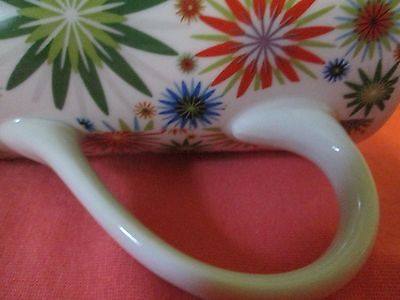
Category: mug